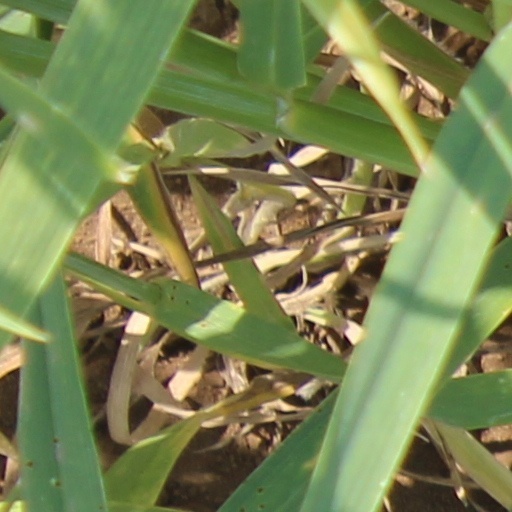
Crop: wheat